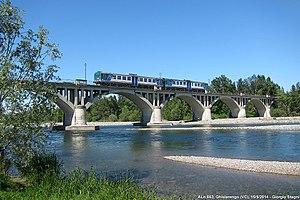
La ligne Biella - Novare est une ligne ferroviaire regionale du Piémont en Italie qui relie Biella au nœud ferroviaire de Novare vers Milan et Alexandrie, touchant des petites villes de la province de Novara et Vercelli.